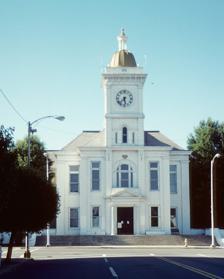
Building: Jefferson County Courthouse (Arkansas)
Country: United States of America
Year built: 1856
Historic building in Arkansas, United States Jefferson County Courthouse Jefferson County Courthouse in 2005 Location in Arkansas General information Type Courthouse Architectural style Victorian Address 101 West Barraque Street Town or city Pine Bluff, Arkansas Country United States Coordinates 34°13′47.2″N 92°00′11.9″W / 34.229778°N 92.003306°W / 34.229778; -92.003306 Completed 1856 (169 years ago) ( 1856 ) Technical details Floor count 2 Known for Battle of Pine Bluff Jefferson County Courthouse U.S. Historic district Contributing property Part of Pine Bluff Commercial Historic District ( ID08000438 ) Added to NRHP May 20, 2008 The Jefferson County Courthouse is the center of county government for Jefferson County, Arkansas . It is located in the Pine Bluff Commercial Historic District in Pine Bluff on the border between the Arkansas delta and Piney Woods . History Built in 1856, the building was largely destroyed by fire in 1976. However, the surviving portions of the building were incorporated into the restored structure. The courthouse was listed on the National Register of Historic Places within the Pine Bluff Commercial Historic District submittal in 2008. See also List of county courthouses in Arkansas National Register of Historic Places listings in Jefferson County, Arkansas References